Nayanthara

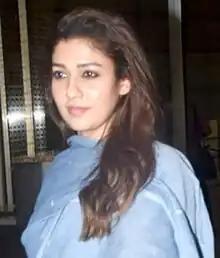
Nayanthara in 2023

While "Anaamika" did middling business, her next female-centric project, the horror film "Maya" (2015), emerged as a profitable venture commercially. Portraying a single mother with a mysterious past, Nayanthara won acclaim for her performance and her decision to portray an unconventional character, with Sify.com saying, "Nayanthara is just fabulous and her classier side has been perfectly unleashed in "Maya"... it's a treat to watch Nayanthara re-inventing herself by performing in an author backed Role".